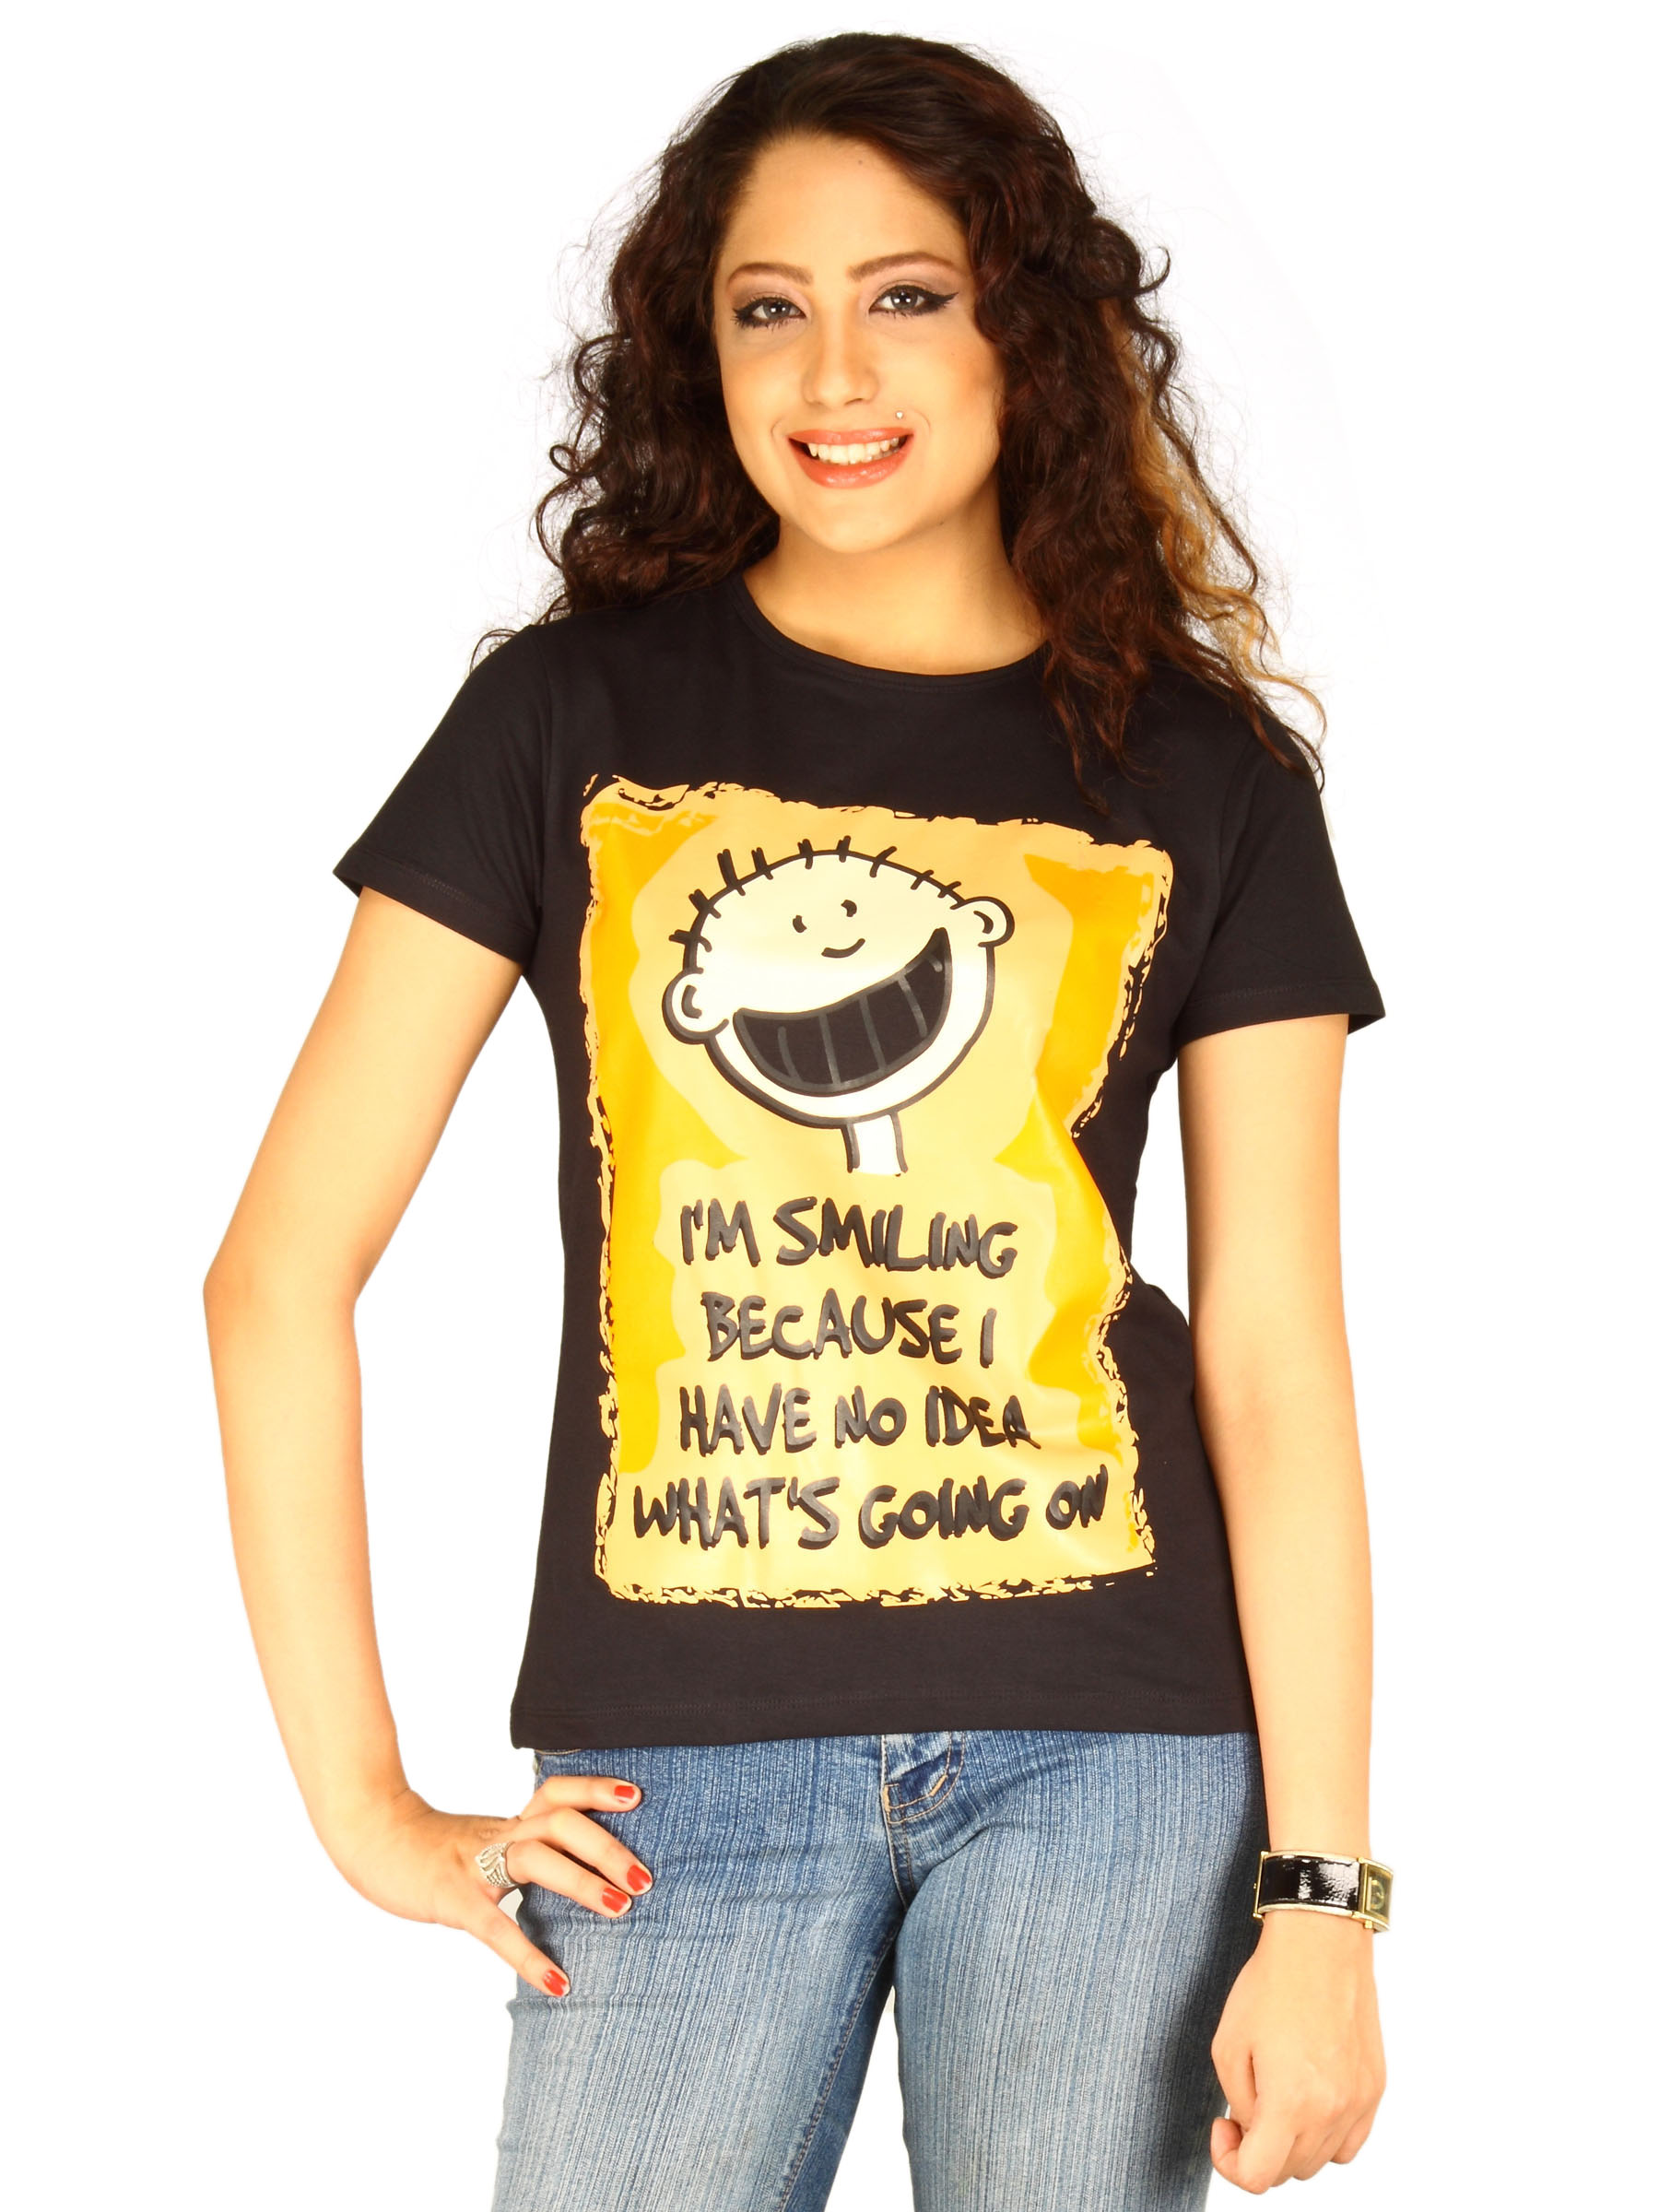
Myntra Women's I'm Smiling Because Black T-shirt
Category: Apparel / Topwear / Tshirts
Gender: Women
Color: Black
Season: Summer 2011
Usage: Casual